Outside Tour

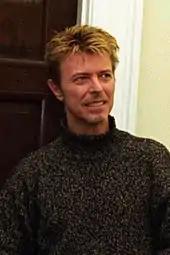
Bowie in 1995

Bowie opened an interview for the tour with "USA Today" on the opening day of the tour, on 14 September 1995 with the question "How do you commit commercial suicide? Well, you do this: play songs from an album that hasn't been released yet, and complement it with obscure songs from the past that you've never done on stage."